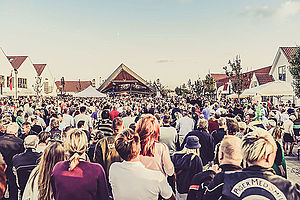
Blokhus / Historie
Torvet i Blokhus 2014
Torvet i Blokhus 2014
Blokhus er en lille turist- og badeby i Vendsyssel med 511 indbyggere, beliggende i Hune Sogn ved Skagerrak. Byen ligger i Jammerbugt Kommune og hører til Region Nordjylland. Oprindeligt havde Blokhus karakter af at være ladeplads før turismen kom til stedet.